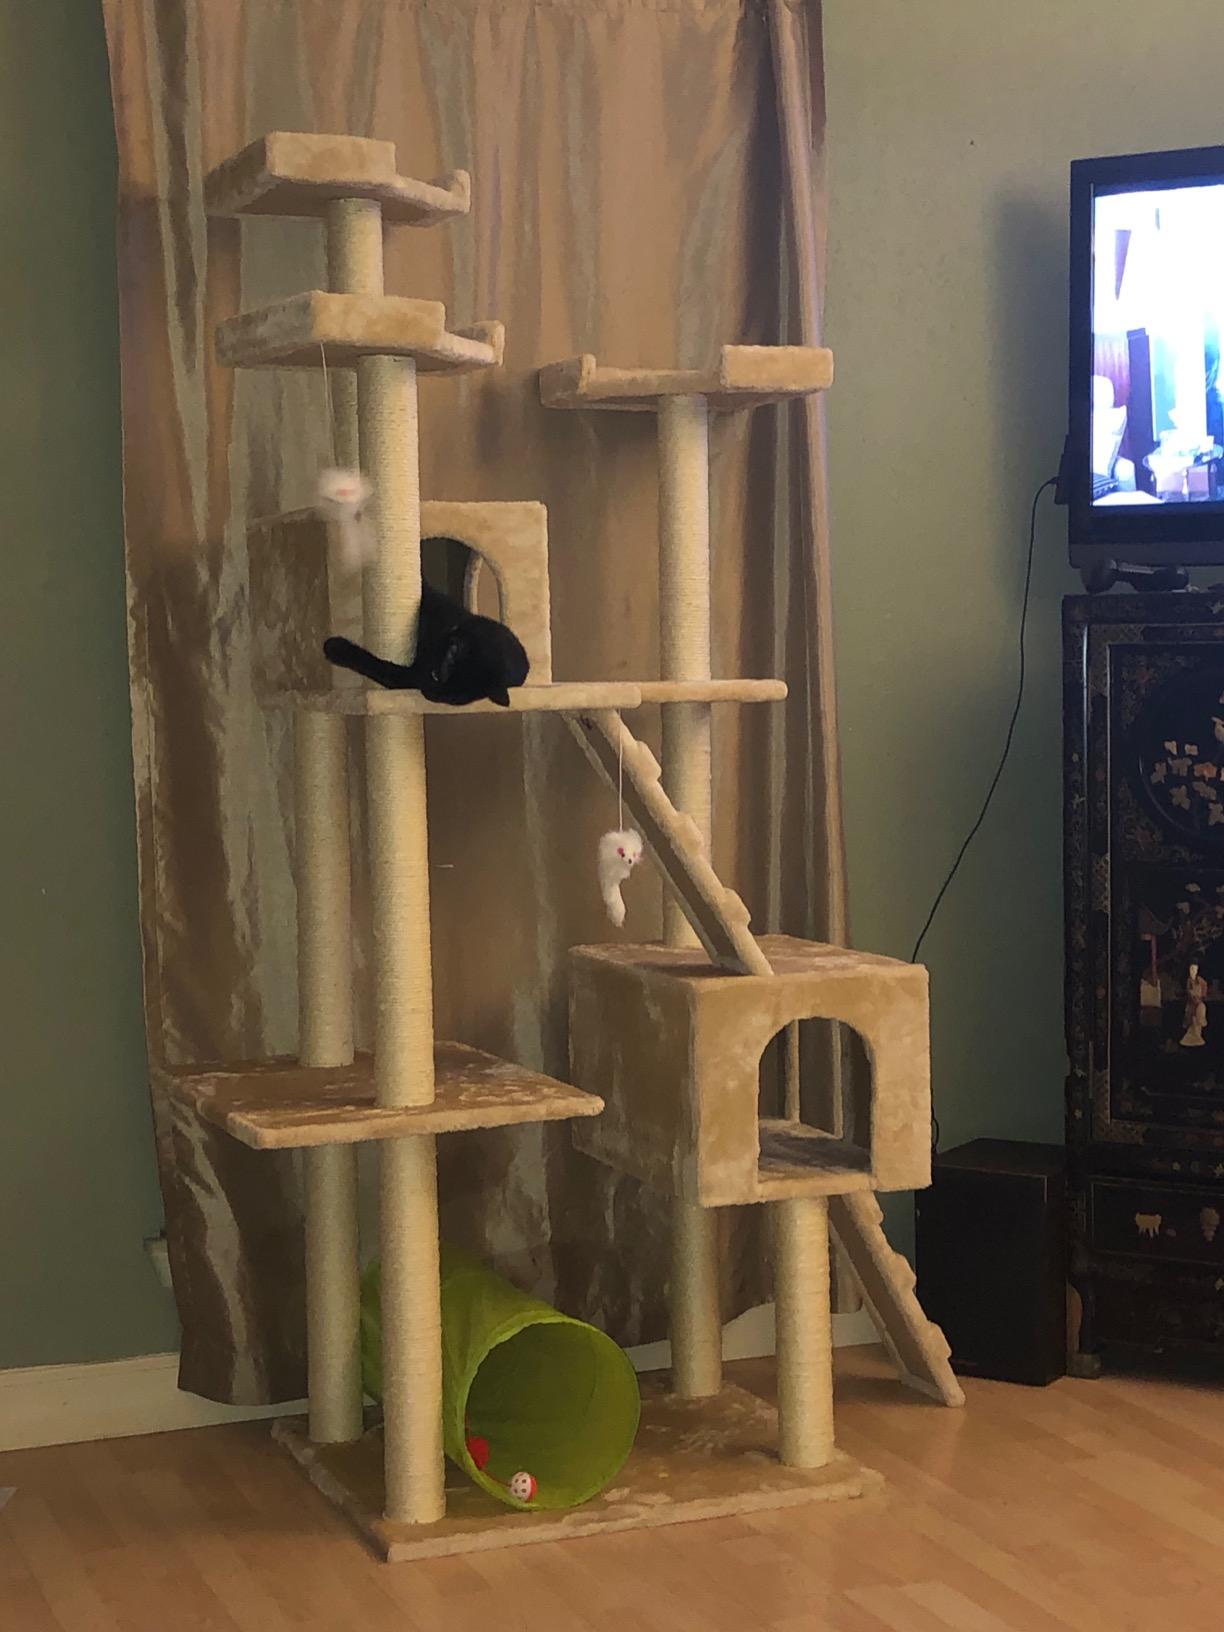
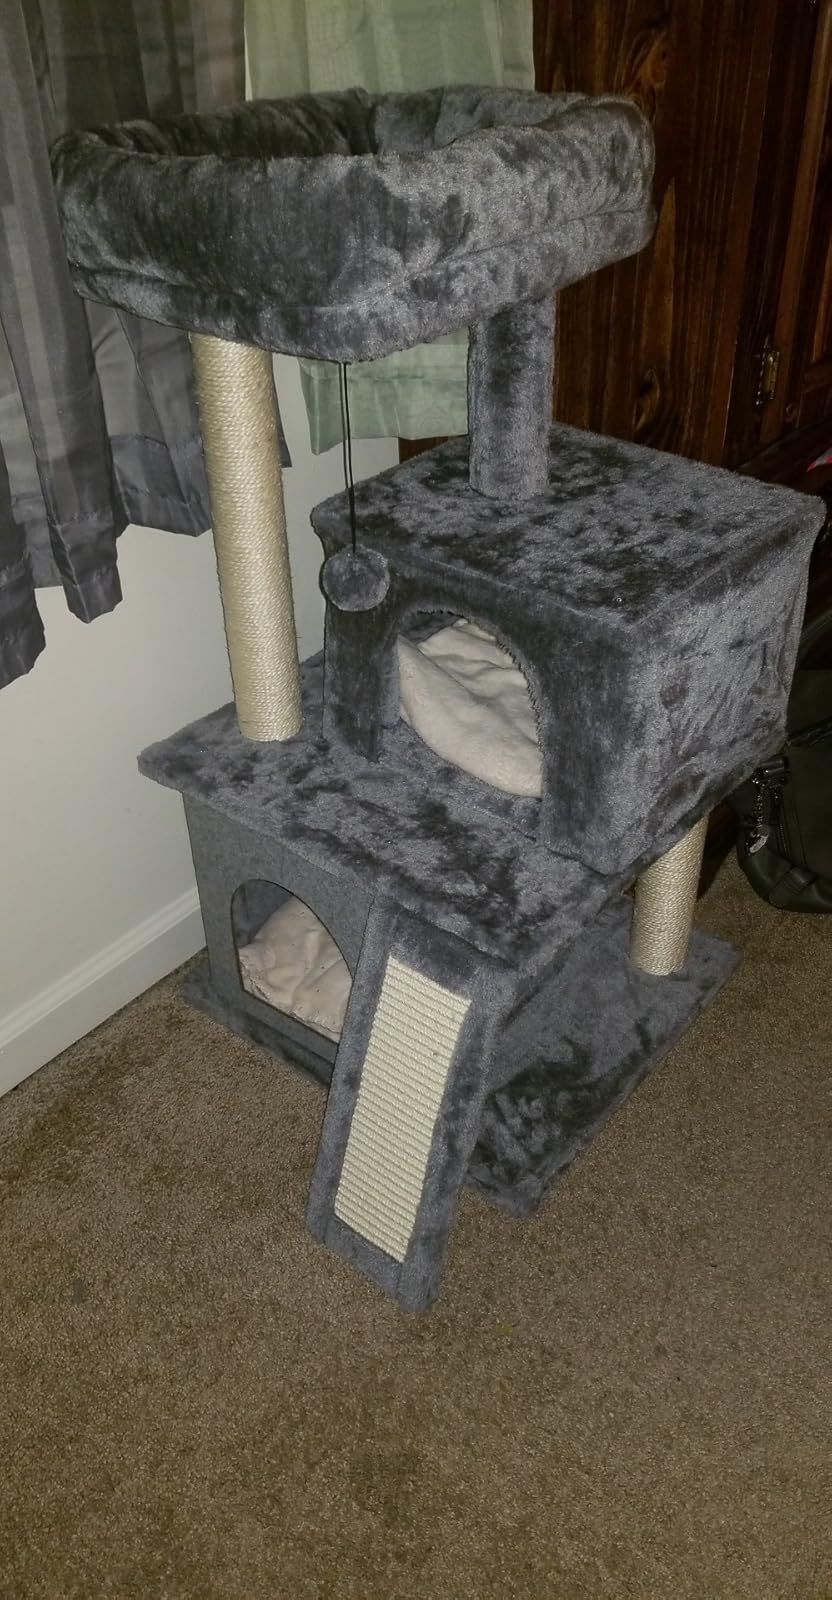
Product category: items_cat tree
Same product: no